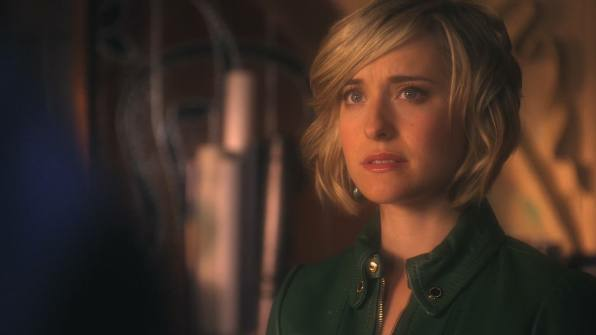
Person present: Yes